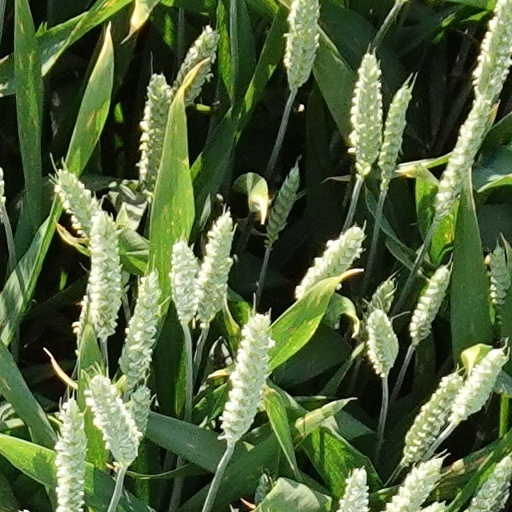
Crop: wheat